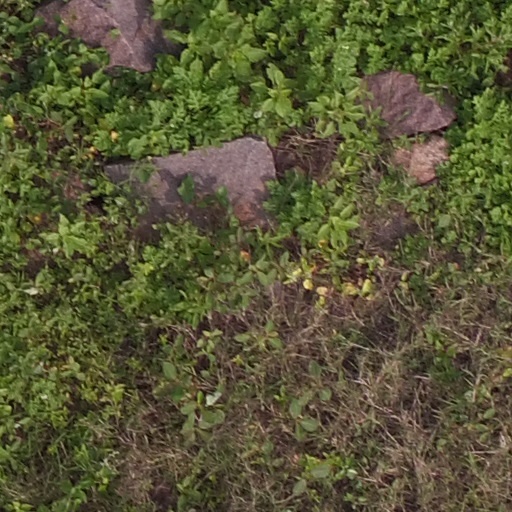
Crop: maize; corn